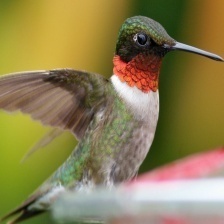
Species: RUBY THROATED HUMMINGBIRD
Scientific name: ARCHILOCHUS COLUBRIS
ImageNet parent category: hummingbird